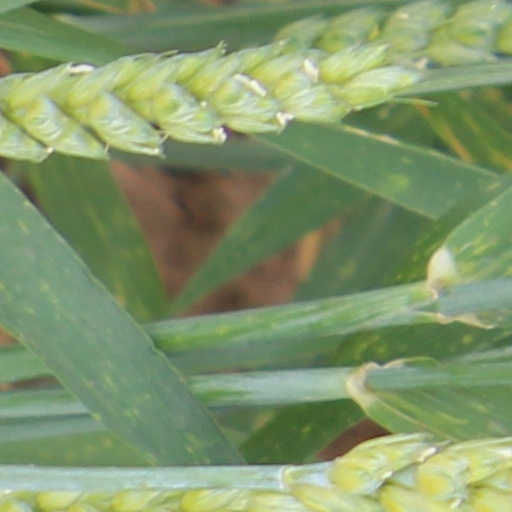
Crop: wheat